History of Germany (1990–present)

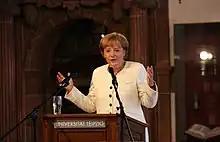
Angela Merkel, 2008

The 2005 federal election resulted in a stalemate for both major parties, SPD and CDU/CSU, as they won almost the same number of seats, but not enough to form a majority without the support of several smaller parties. This was resolved on November 11, 2005, when both parties agreed to form a grand coalition led by Angela Merkel who became the first female Chancellor of Germany.